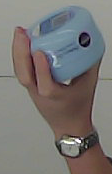
Product: nivea_baby